Kate Sessions

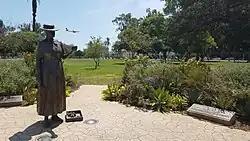
Bronze statue of Kate Sessions in Balboa Park

In the San Diego area, the Kate Sessions Elementary school in Pacific Beach bears her name, as does Kate Sessions Memorial Park on Mount Soledad, located less than a mile from the school and constructed only a few years later.